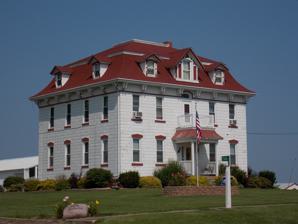
Building: George Johnson House (Calamus, Iowa)
Country: United States of America
Year built: 1878
Historic house in Iowa, United States United States historic place George Johnson House U.S. National Register of Historic Places Show map of Iowa Show map of the United States Location 2566 190th Ave. Calamus, Iowa Coordinates 41°48′18″N 90°43′26″W / 41.80500°N 90.72389°W / 41.80500; -90.72389 Area 5.4 acres (2.2 ha) Built 1878 Architect Cornelius Halvorson Architectural style Second Empire MPS Norwegian Related Resources of Olive Township, Clinton County, Iowa MPS NRHP reference No. 00000923 Added to NRHP August 15, 2000 The George Johnson House is an historic building located near Calamus, Iowa , United States. It was listed on the National Register of Historic Places in 2000. History Gjert (George) Johnson was one of the three brothers who moved to Olive Township, Clinton County, Iowa in 1853. They were the first Norwegians to settle the area. George and his wife Britta Christensdatter had nine children and they purchased the land on which the house and surrounding farm sits in 1861. Their original house, no longer extant, was across the road. The family was charter members of the nearby Kvindherred Lutheran Church and donated the land for the cemetery. By 1879 George owned over 600 acres (240 ha) of land, which made him one of the largest landowners in the township. He built this house for over $7000. The Johnsons lived in this house from 1878, when it was built until 1882, when most of them moved to Norman County, Minnesota . One of the Johnson daughters remained behind with her husband, the Rev. J.J. Heie, who was the pastor at Kvindherred Church from 1900 to 1913. They continued to live in the house. It was sold, along with 78 acres (32 ha), to John Olson in 1913. Pastor Sheldahl lived in the house when he was at Kvindherred Church in the 1930s. Three sons of George Johnson's brother Arne (Aaron) bought the house in 1949. It remains a farmhouse. Architecture The George Johnson House is a 2½-story frame dwelling built on a coursed limestone foundation with a full basement. The entire structure is square and measures 40 by 40 feet (12 by 12 m). The front entrance faces the road to the east. The enclosed porch with a mansard roof on the back of the house is original, but the front porch is not. The front porch features balustrades on the lower level and on the roof, which can be accessed from the second floor. The exterior is clad in tongue-and-groove pine siding that simulates ashlar masonry. The window sills and hoods are boxed wood construction and made to look like solid stone. The house is capped with a concave mansard roof with dormers on the lower portion that rises to a flat portion with a widow's walk , which originally had a metal balustrade. Paired wooden brackets with pendants are located below the eaves . Between the brackets is a row of dentils located above a paneled frieze . A rope mold separates the cornice zone from the rest of the wall section. The house is an unusual example of the Second Empire style found on an Iowa farmstead. It is also unusual for its use of wood siding to simulate ashlar masonry. The only other example in the state is the Lambrite-Iles-Petersen House in Davenport . Its prominence is aided by its large size and its location on higher ground than the relatively flat surrounding farmland. References